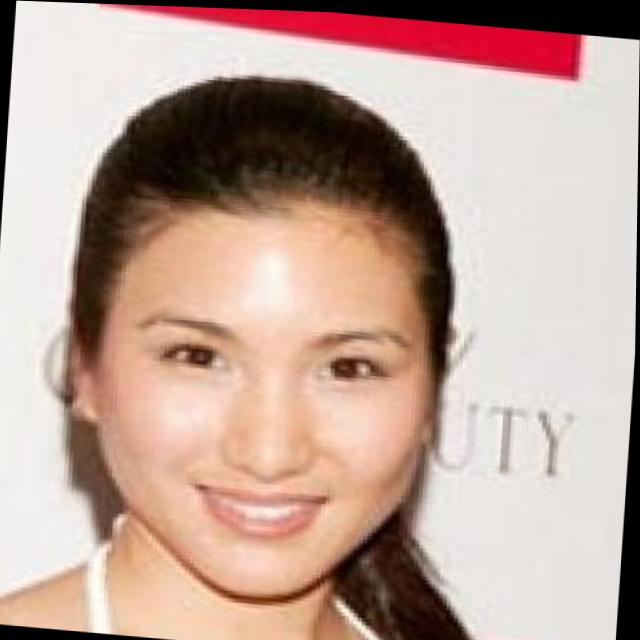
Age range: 21-44